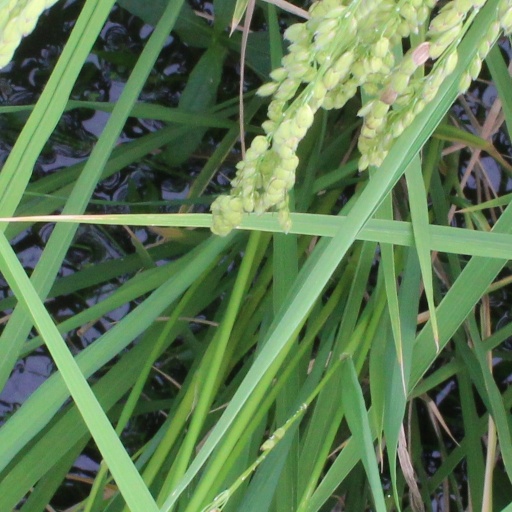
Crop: rice